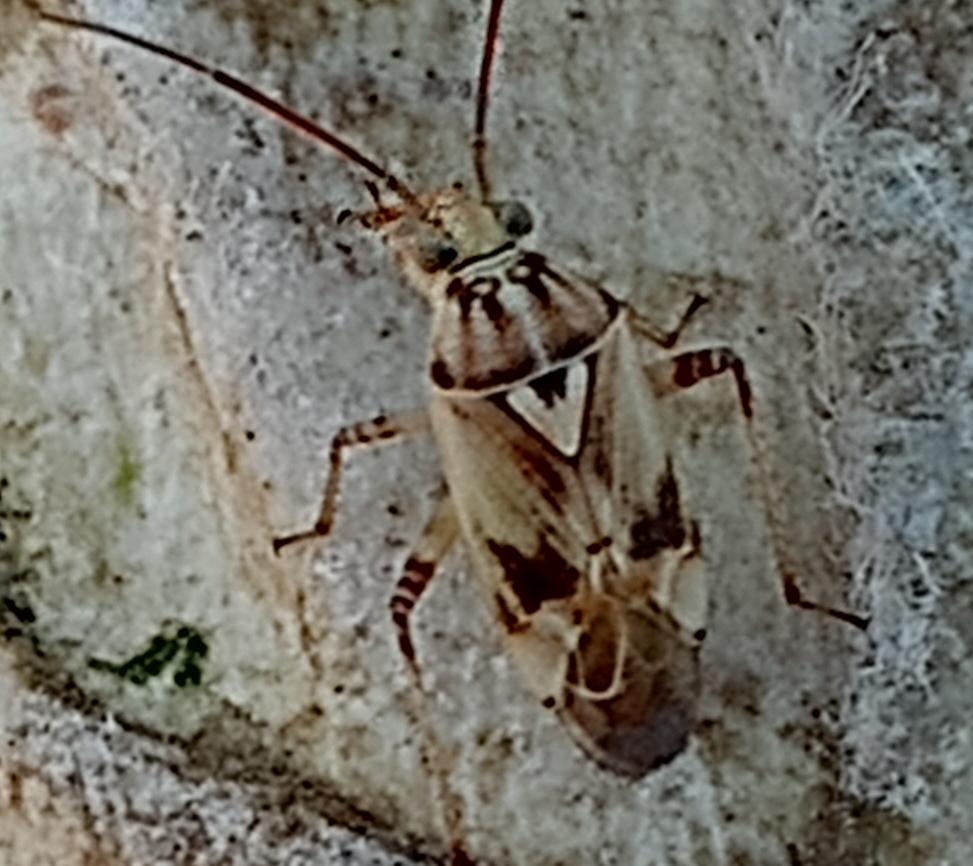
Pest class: lygus_bug